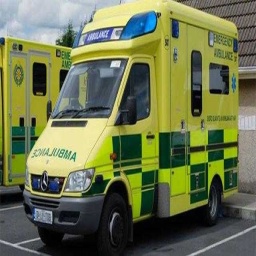
Label: ambulance